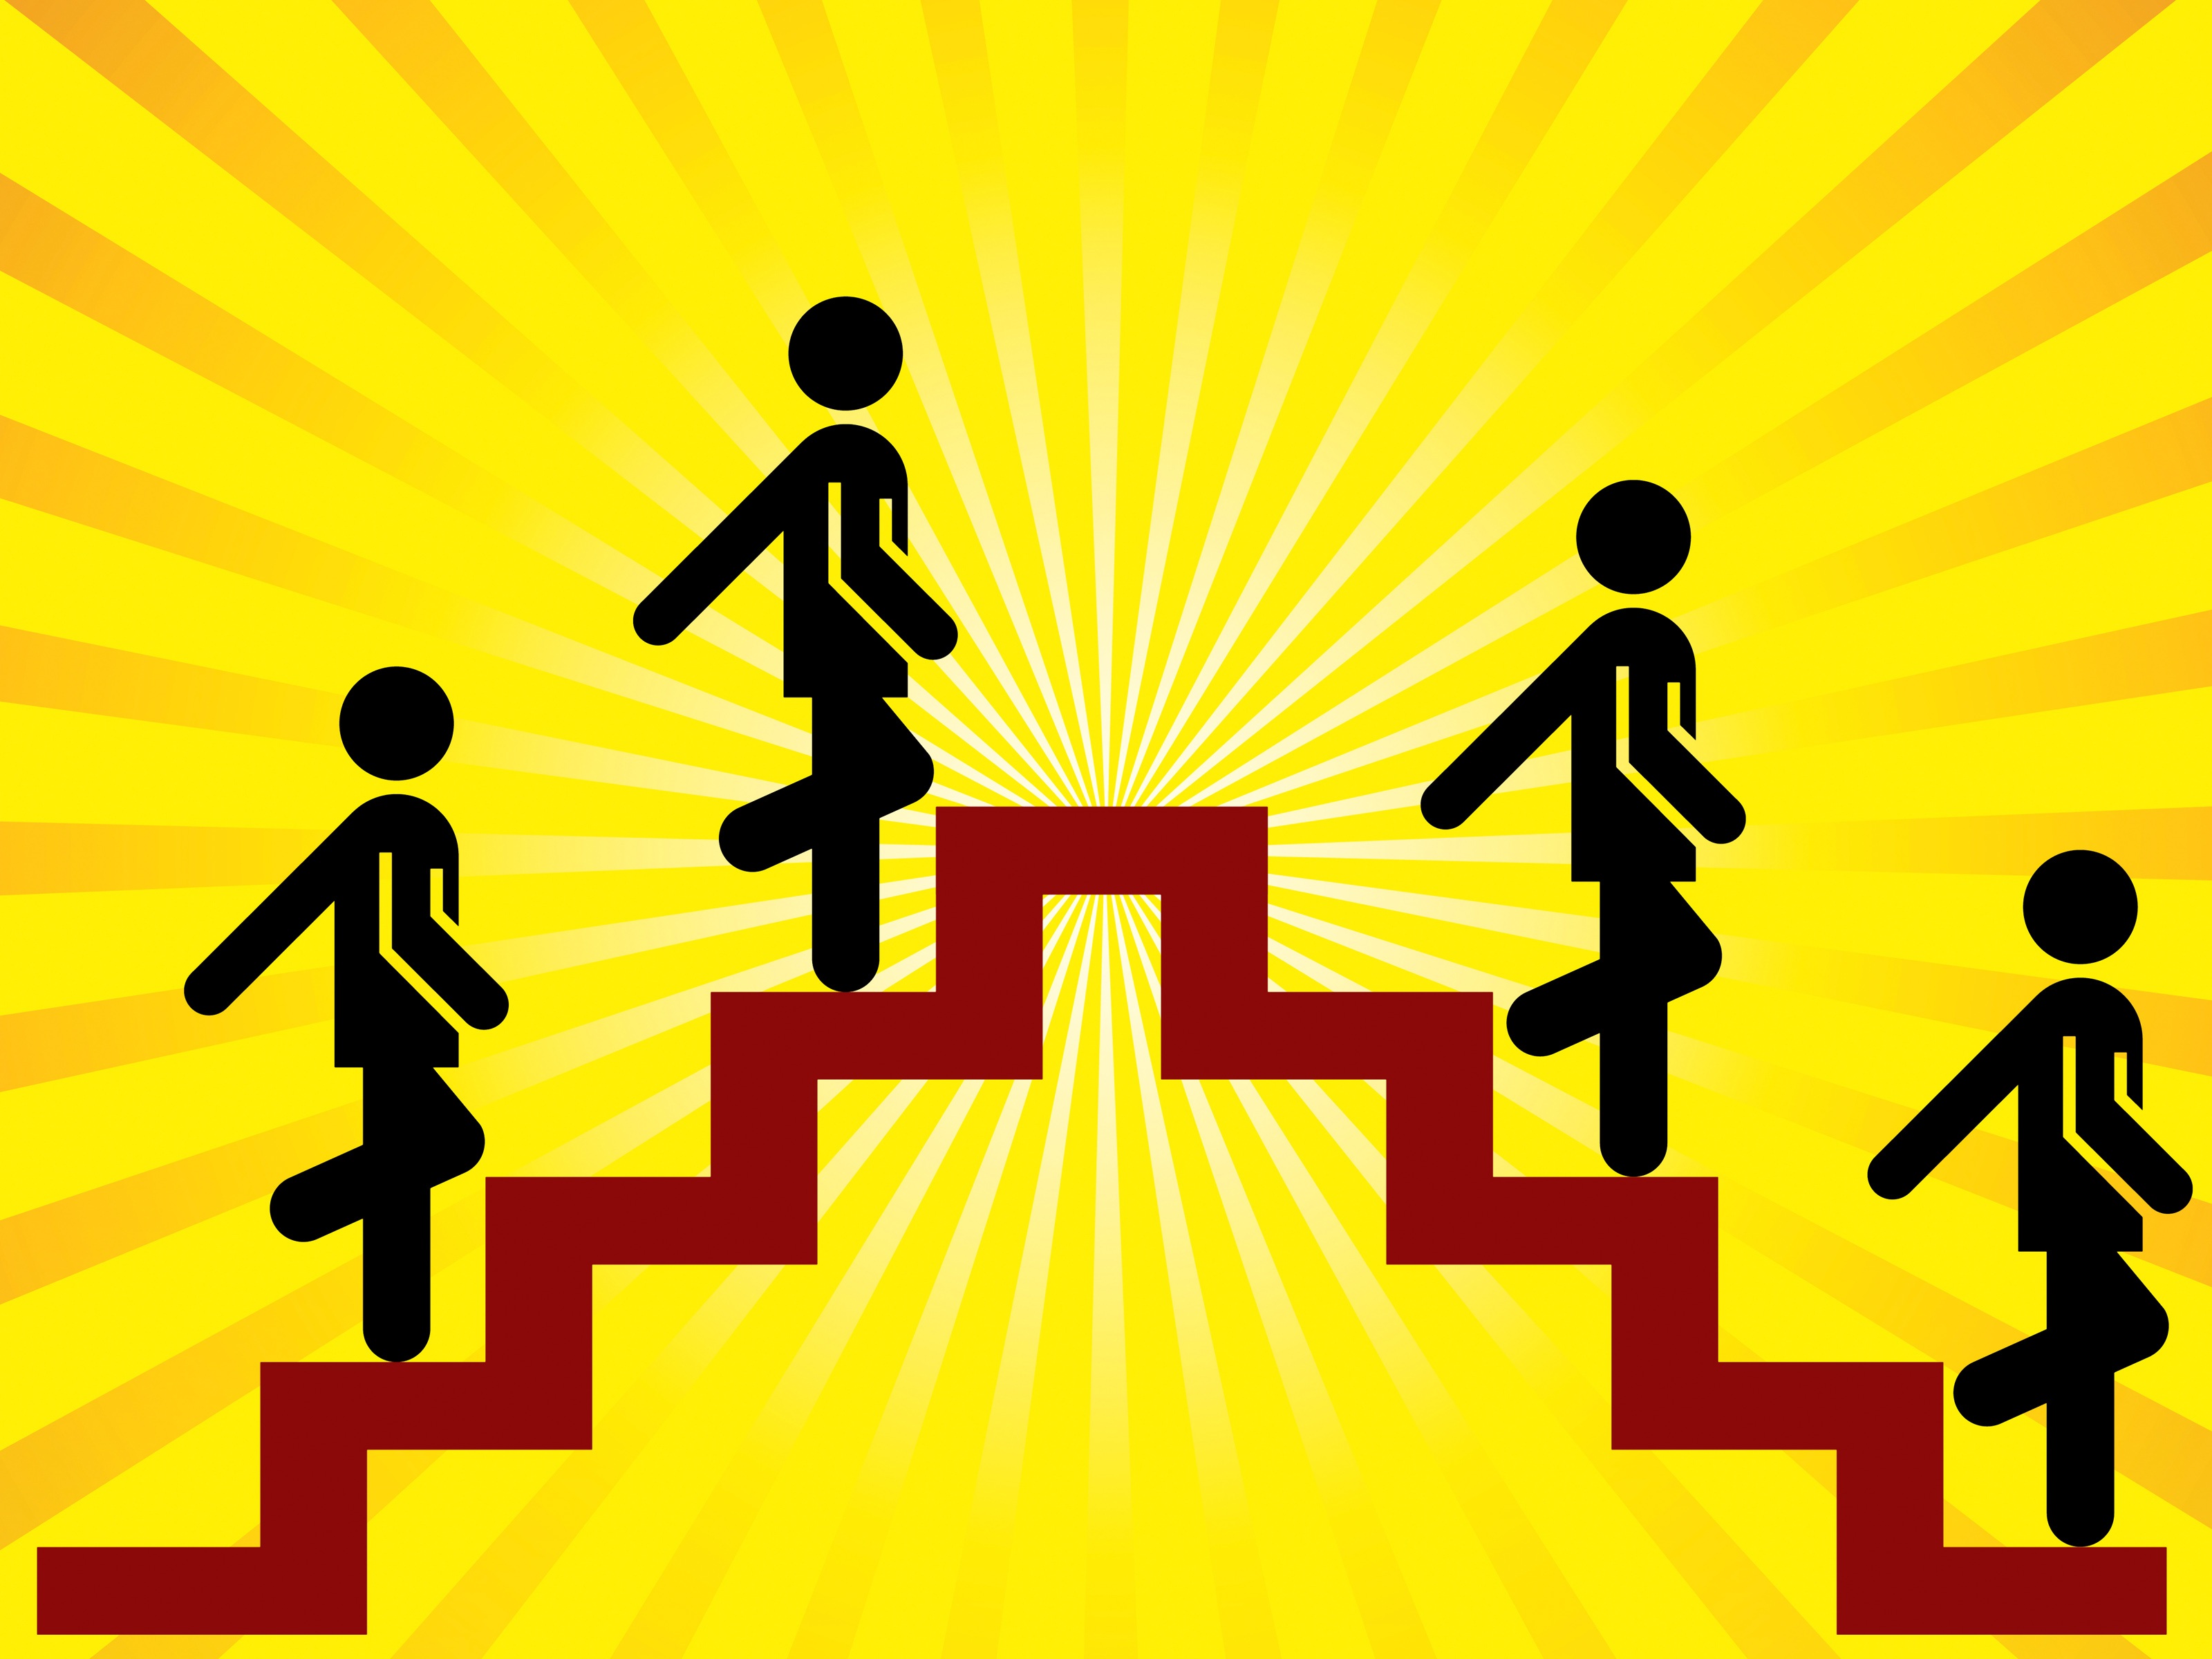
silhouette, number, line, yellow, descent, font, background, illustration, design, stairs, text, concept, graphic, rise, success, successful